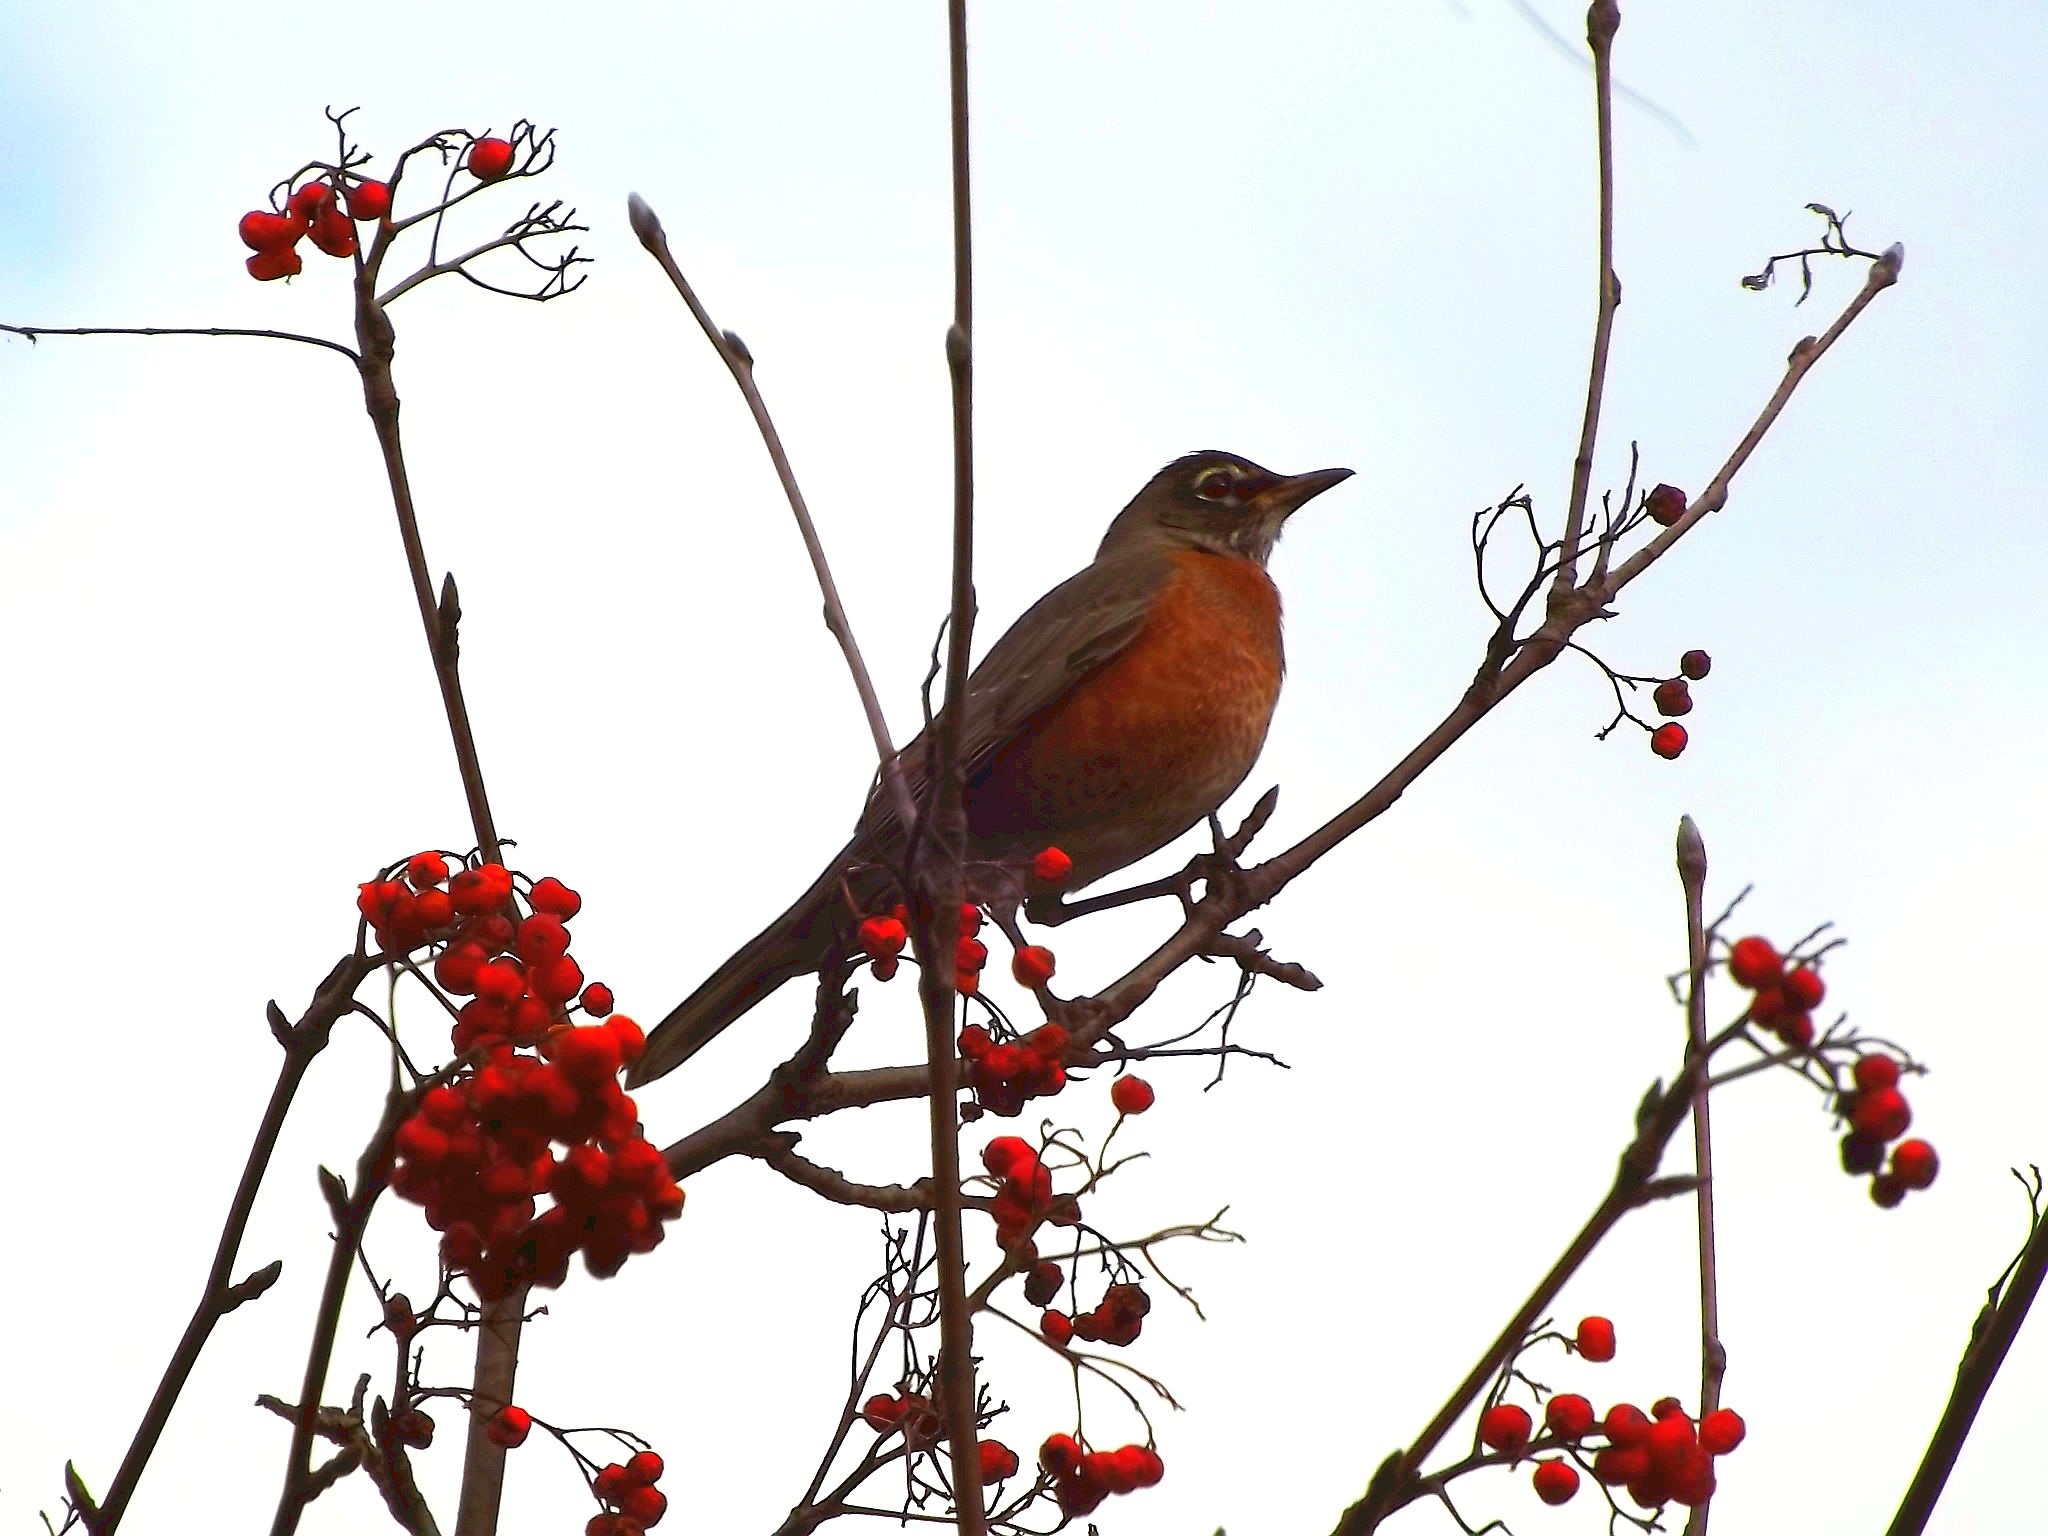
tree, nature, branch, bird, fruit, flower, colorful, fauna, twig, illustration, branches, vertebrate, sparrow, finch, rowan, cardinal, coloration, old world flycatcher, perching bird, emberizidae, drozd, thrush wandering